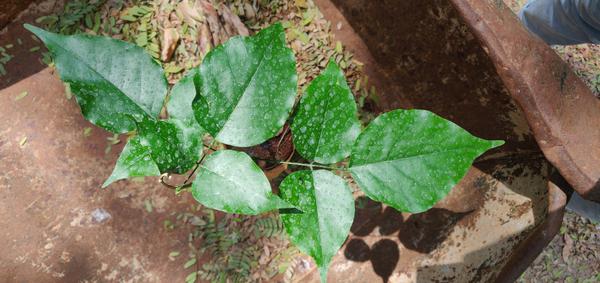
Plant: Honge